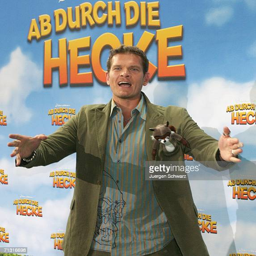
actor arrives for the premiere of the animated movie